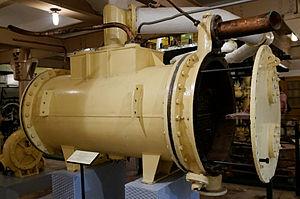
Condenseur à surface de la drague porteuse à benne Anadrian.
Un condenseur par surface est un terme couramment utilisé pour désigner un échangeur de chaleur coque et tube refroidi à l'eau, installé sur le flux de vapeur d'échappement d'une turbine à vapeur dans des centrales thermiques. Ces condenseurs sont des échangeurs de chaleur qui convertissent la vapeur de son état gazeux à son état liquide à une pression inférieure à la pression atmosphérique. Lorsque l’eau de refroidissement est rare, un condenseur à air est souvent utilisé. Cependant, un condenseur à air est nettement plus coûteux et ne peut atteindre une pression d'échappement de turbine à vapeur aussi basse qu'un condenseur à surface refroidi à l'eau.